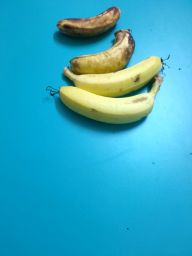
Fruit: Banana
Quality: Mixed